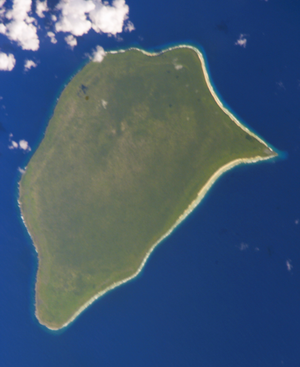
L'île Henderson est un atoll surélevé à la suite de mouvements tectoniques, situé dans l'océan Pacifique sud, qui fait partie - avec l'île de Pitcairn et deux autres îles, Oeno et l'île Ducie - de la colonie britannique de Pitcairn depuis son annexion en 1902 par le Royaume-Uni.